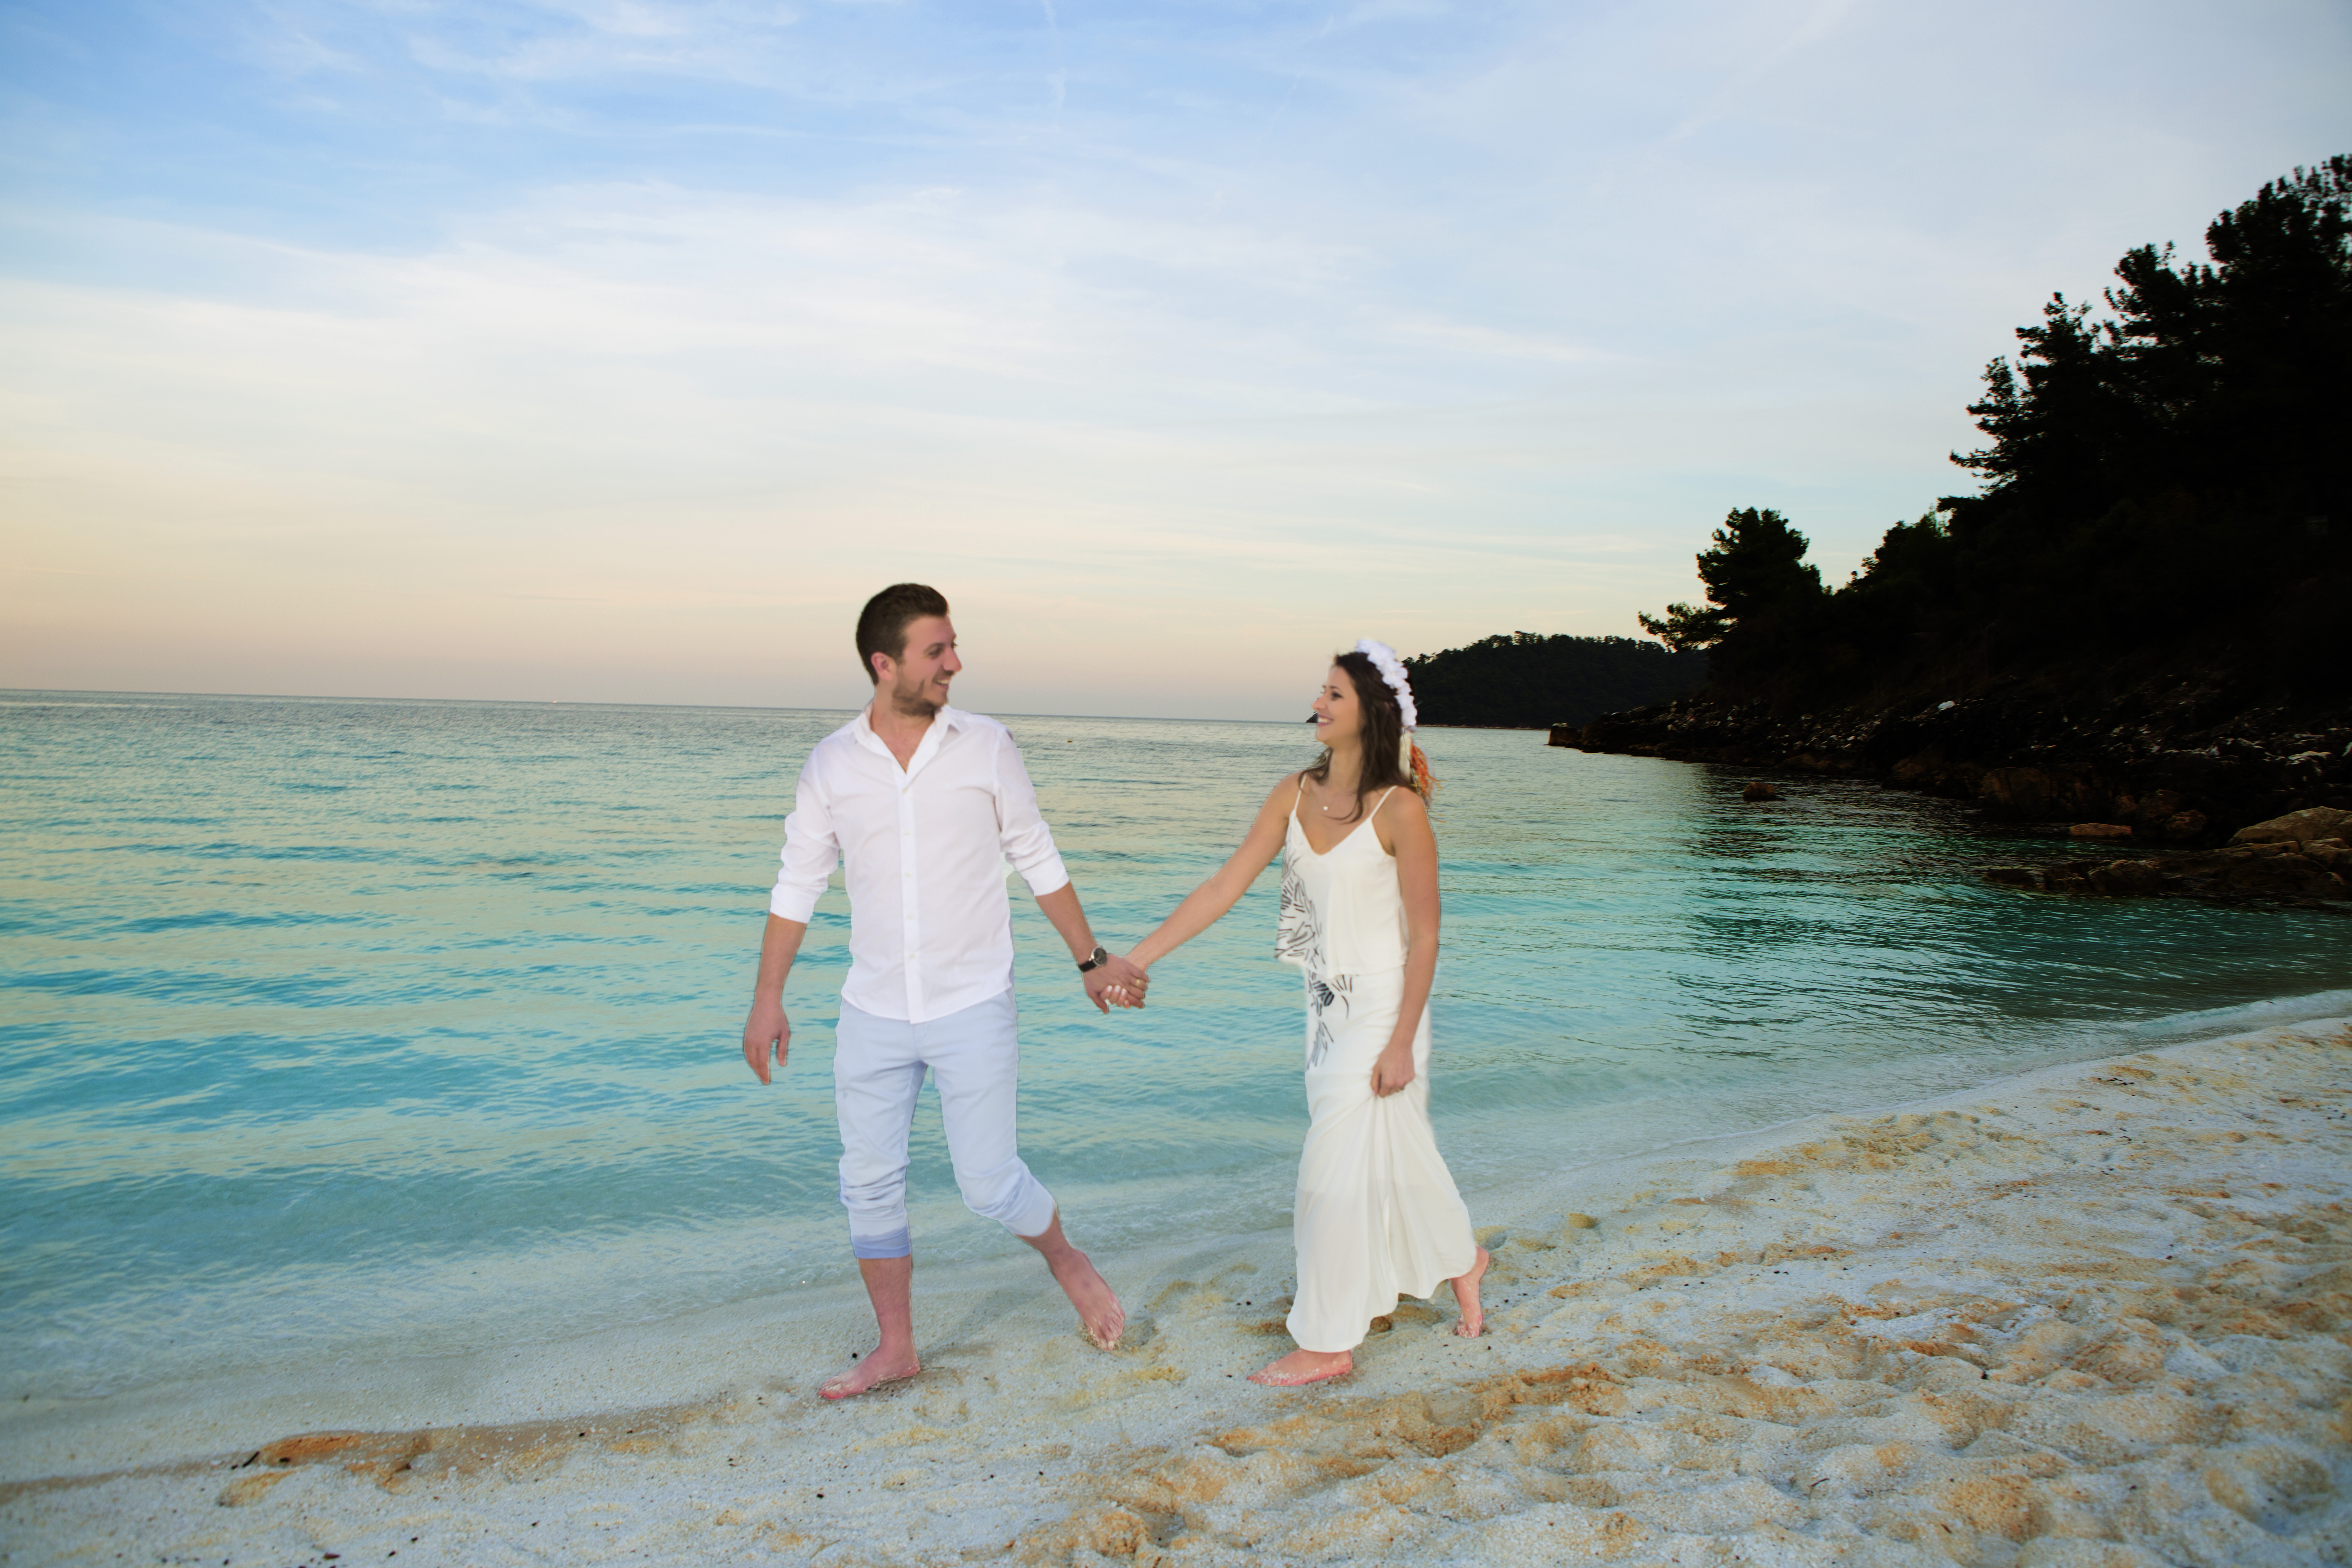
beach, sun, nature water, smphotoblog, ocean, photooftheday, beautiful, sky, clouds, fun, pretty, sand, reflection, mazing, beauty, shore, seashore, People in nature, photograph, honeymoon, vacation, sea, photography, ceremony, dress, event, summer, wedding, wedding dress, gesture, happy, coast, coastal and oceanic landforms, holding hands, leisure, caribbean, romance, bride, bay, bridal clothing